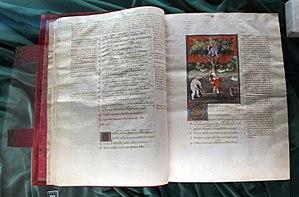
Les Géorgiques sont la deuxième œuvre majeure de Virgile, écrite entre 37 et 30 av. J.-C.. Ce long poème didactique de quelque 2 000 vers, qui s'inspire du poème d'Hésiode Les Travaux et les Jours, est une commande de son ami et protecteur Mécène. Dédié à Octavien, il se présente en quatre livres, les deux premiers consacrés à l'agriculture, les deux suivants à l'élevage. Mais loin d'être un simple traité d'agriculture, comme le De re rustica de Varron, il aborde des thèmes beaucoup plus profonds : guerre, paix, mort, résurrection. En effet, composé dans une période trouble et sanglante dont il garde des traces, il s'élargit à une vaste réflexion sur la beauté mais aussi la fragilité du monde.